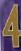
Number: 4